McCulloch's Path

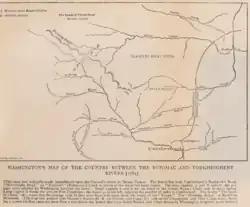
Washington's Map of the Country between the Potomac and Youghiogheny Rivers 1784

In September, 1784 George Washington traveled into the Ohio basin in the interest of a commercial union between the Great Lakes and the Potomac River. In his diary he wrote,